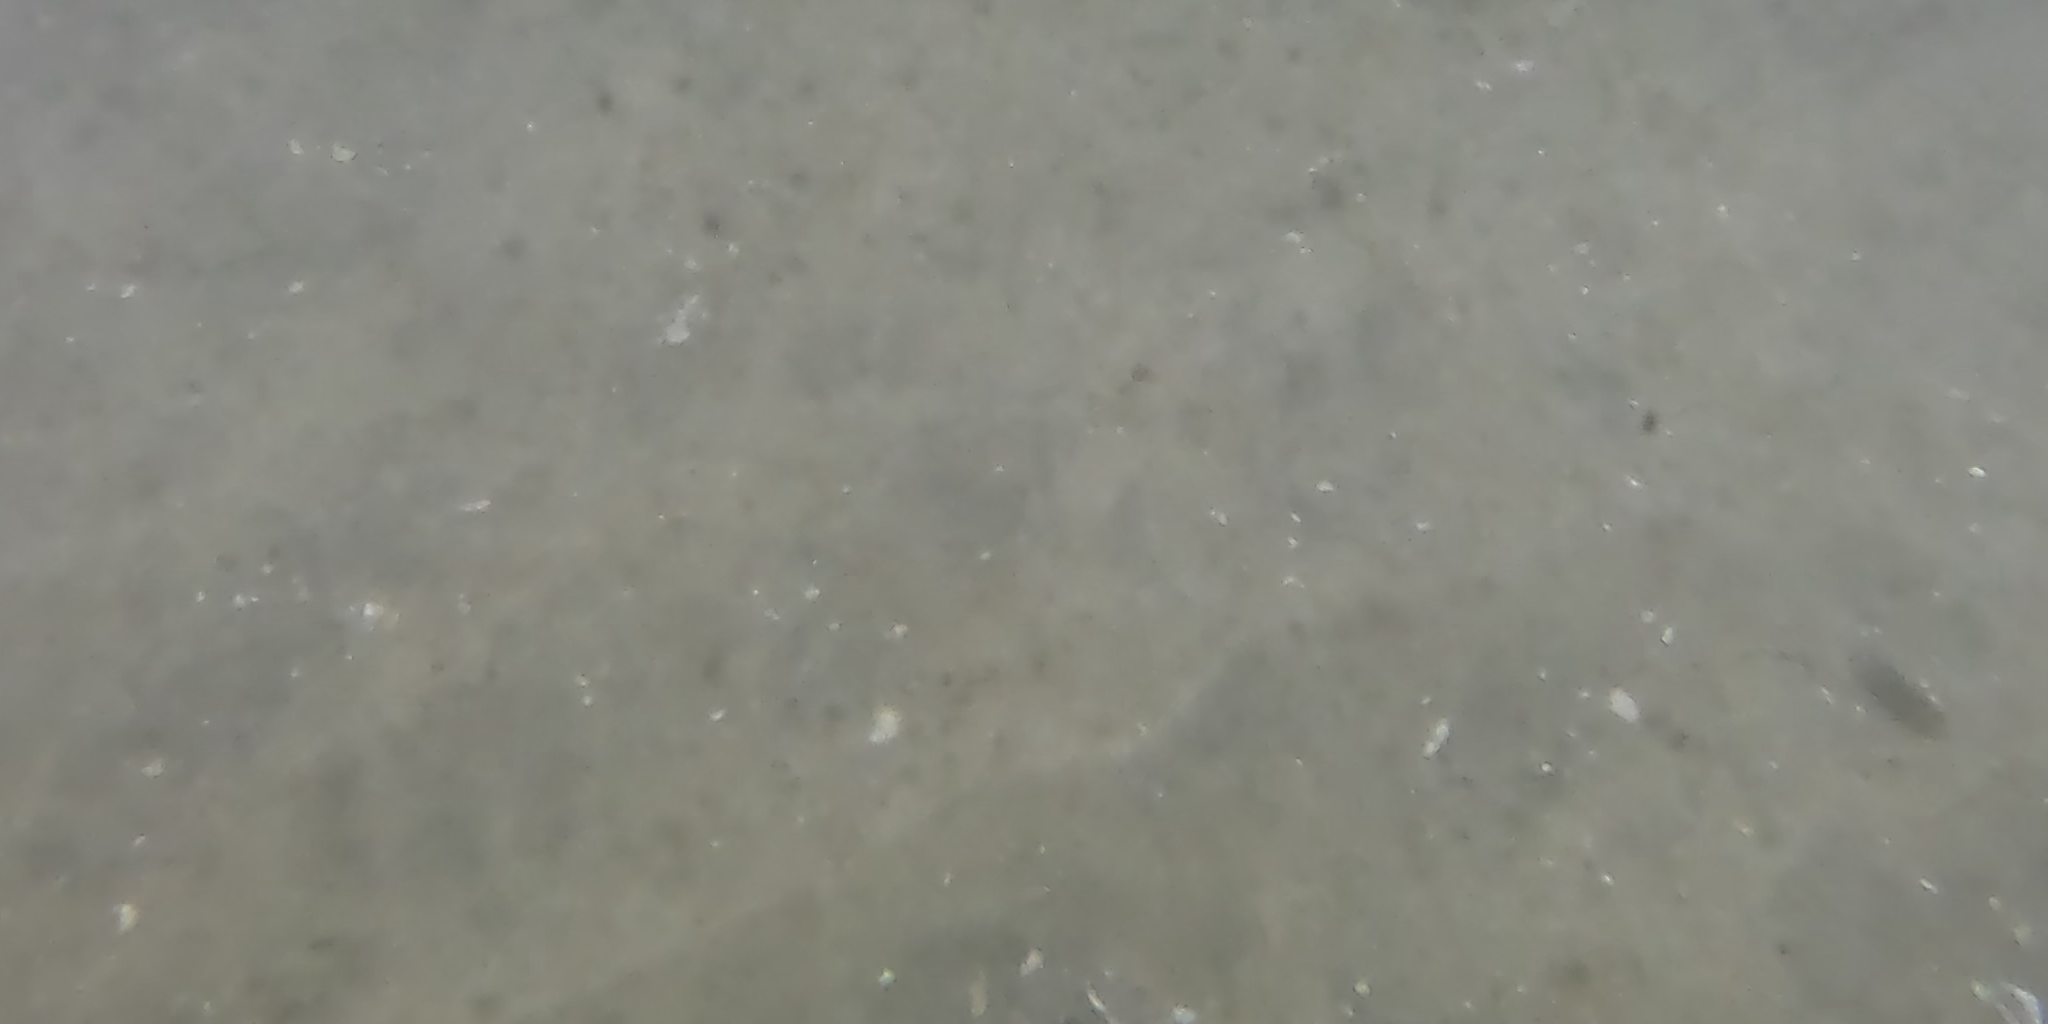
Seabed habitat: sand